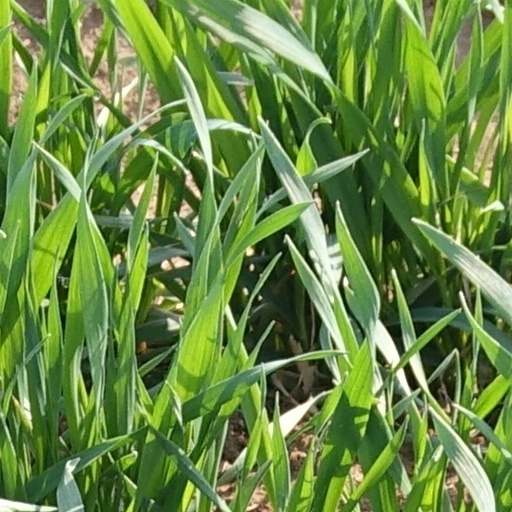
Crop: wheat